The Silent Call

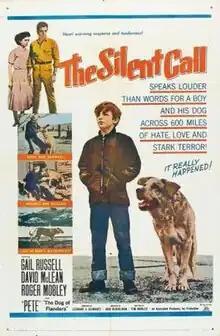
Theatrical release poster

The Silent Call is a 1961 American drama film directed by John A. Bushelman and written by Tom Maruzzi. The film stars Gail Russell (in her final role), David McLean, Roger Mobley, Roscoe Ates, Milton Parsons and Dal McKennon.